Mike Roesler

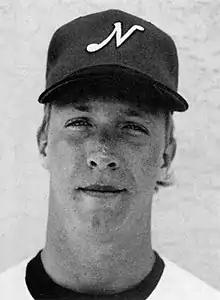
Roesler with the Nashville Sounds in 1988

Michael Joseph Roesler (born September 12, 1963) is a retired Major League Baseball pitcher. He played during two seasons at the major league level for the Cincinnati Reds and Pittsburgh Pirates. He was drafted by the Reds in the 17th round of the 1985 amateur draft. Roesler played his first professional season with their Rookie league Billings Mustangs in 1985, and his last with the Kansas City Royals' Double-A Memphis Chicks and Triple-A Omaha Royals in 1993. When he was called up to the majors he struck Will Clark as 1 out of 18 strikeouts in the big leagues. Roeslers last professional appearance was in 1 game for the Brother Elephants of the Chinese Professional Baseball League.